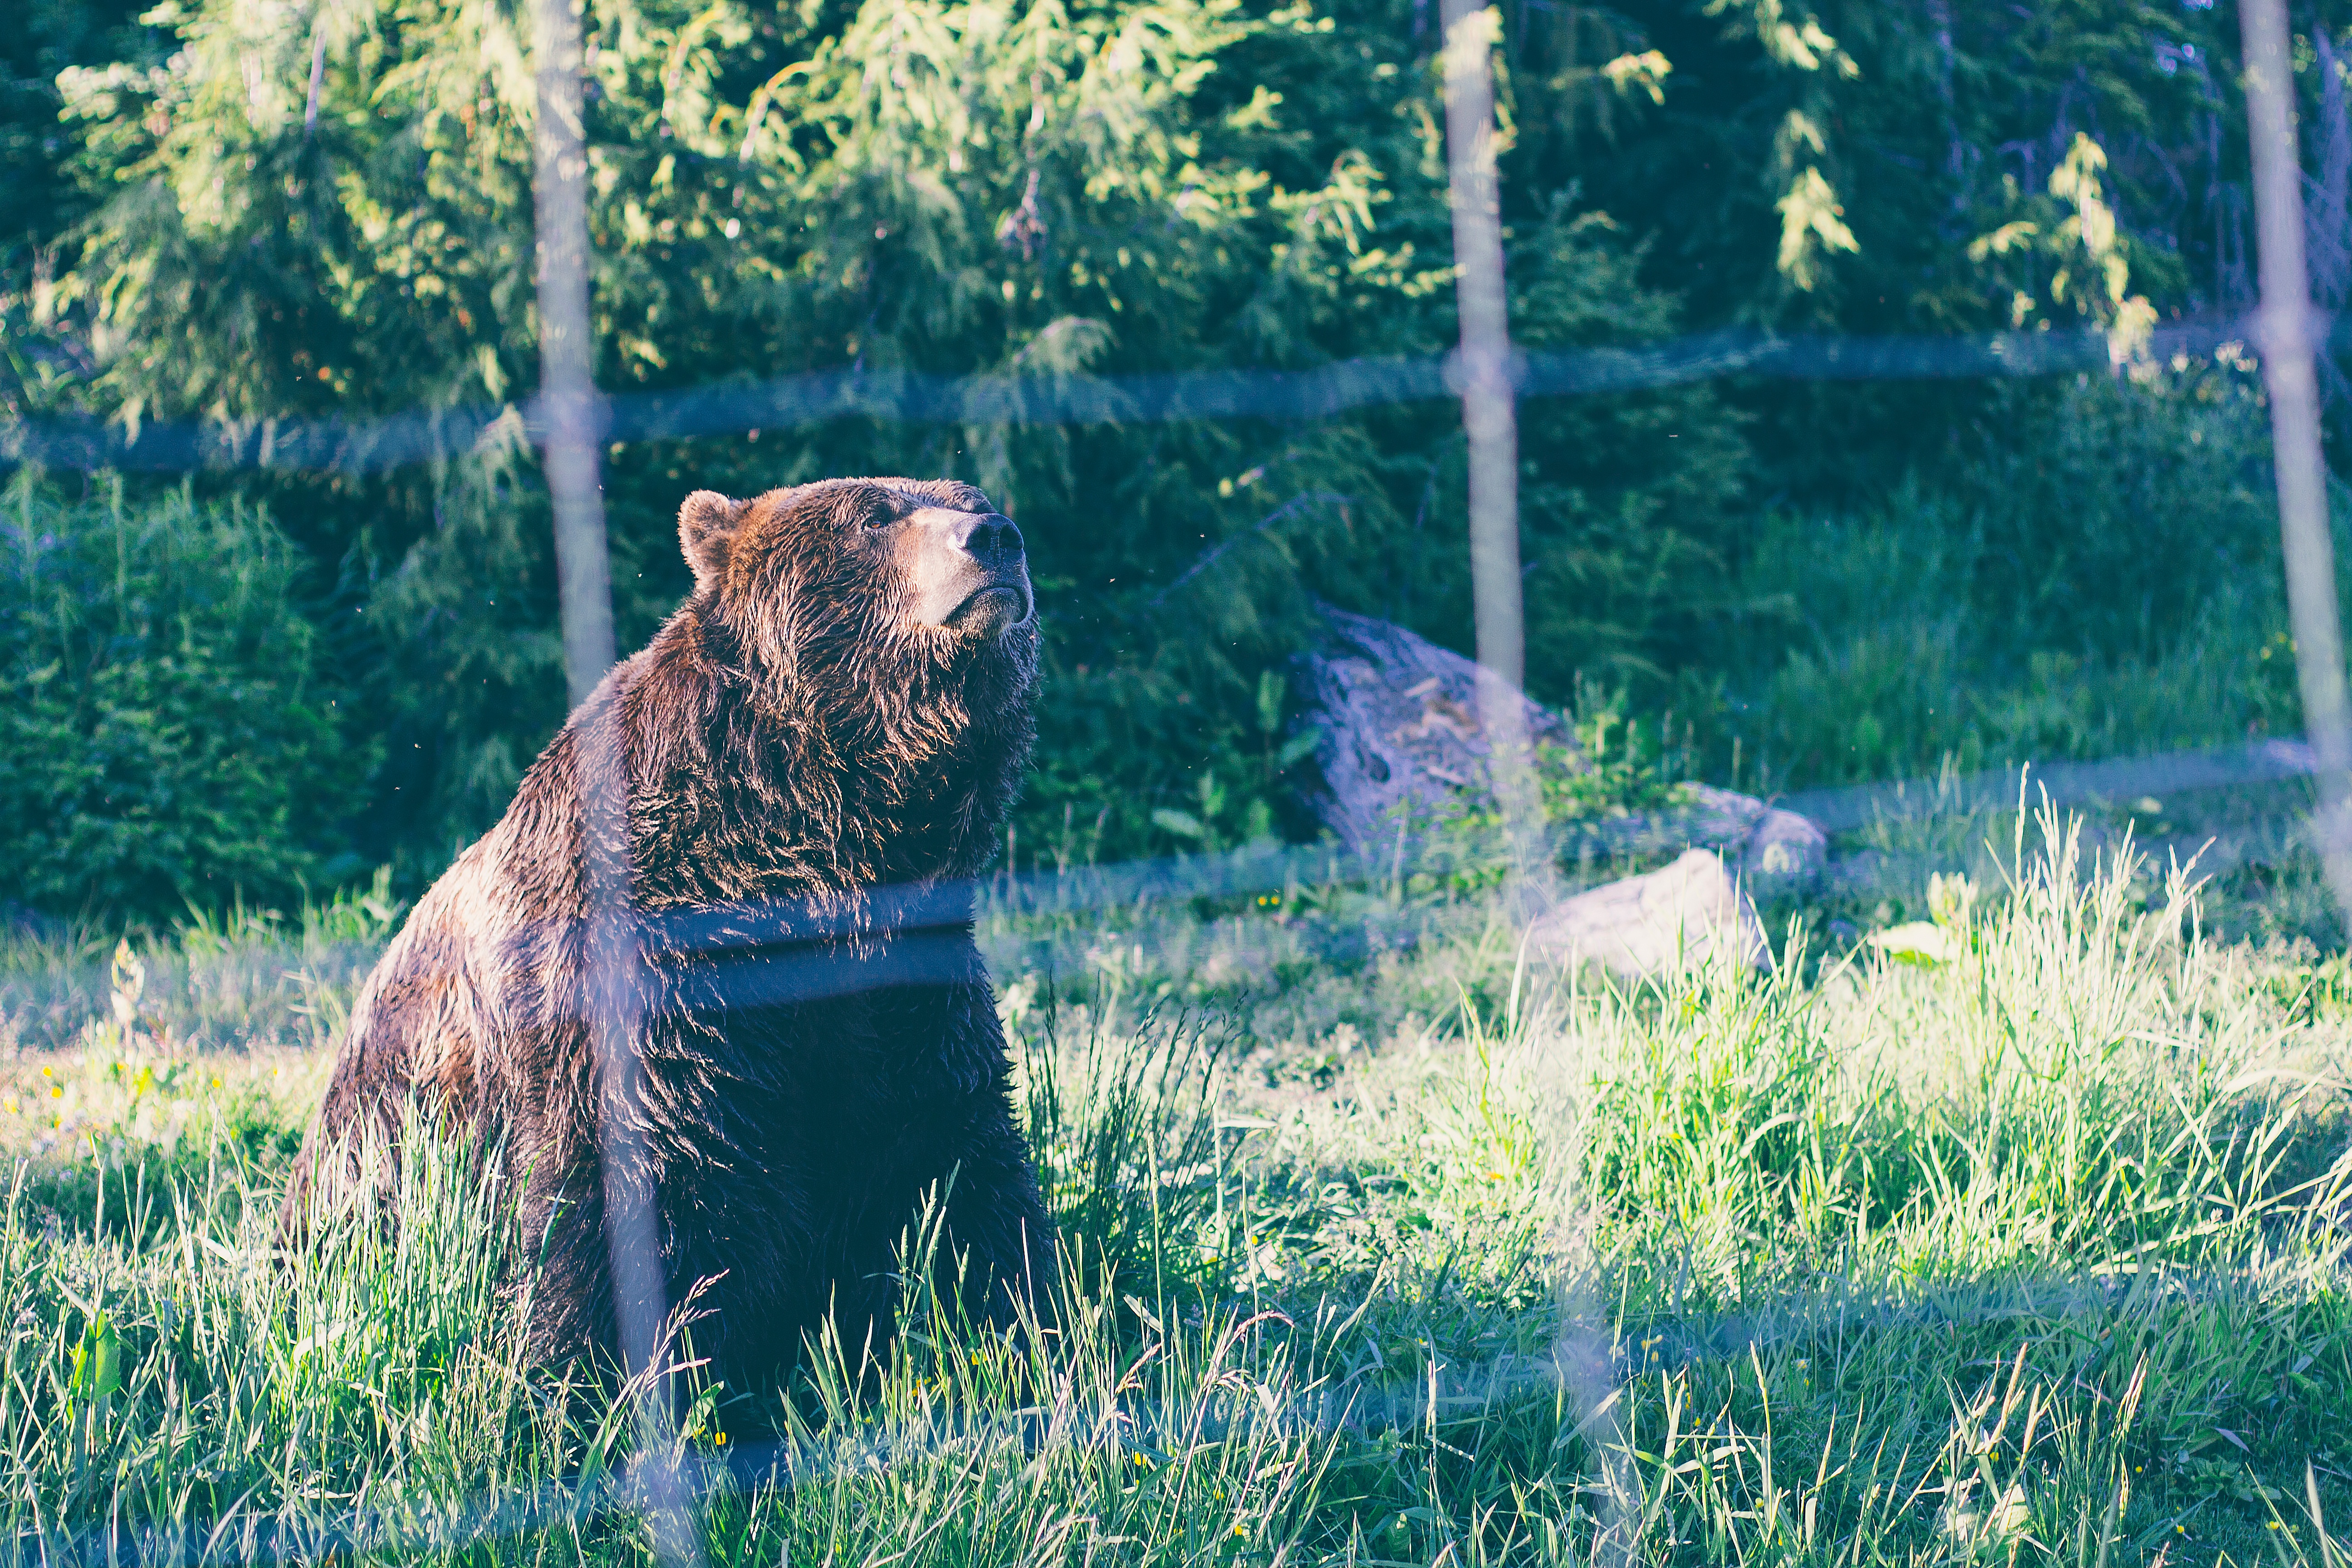
bear, wildlife, mammal, fauna, grizzly bear